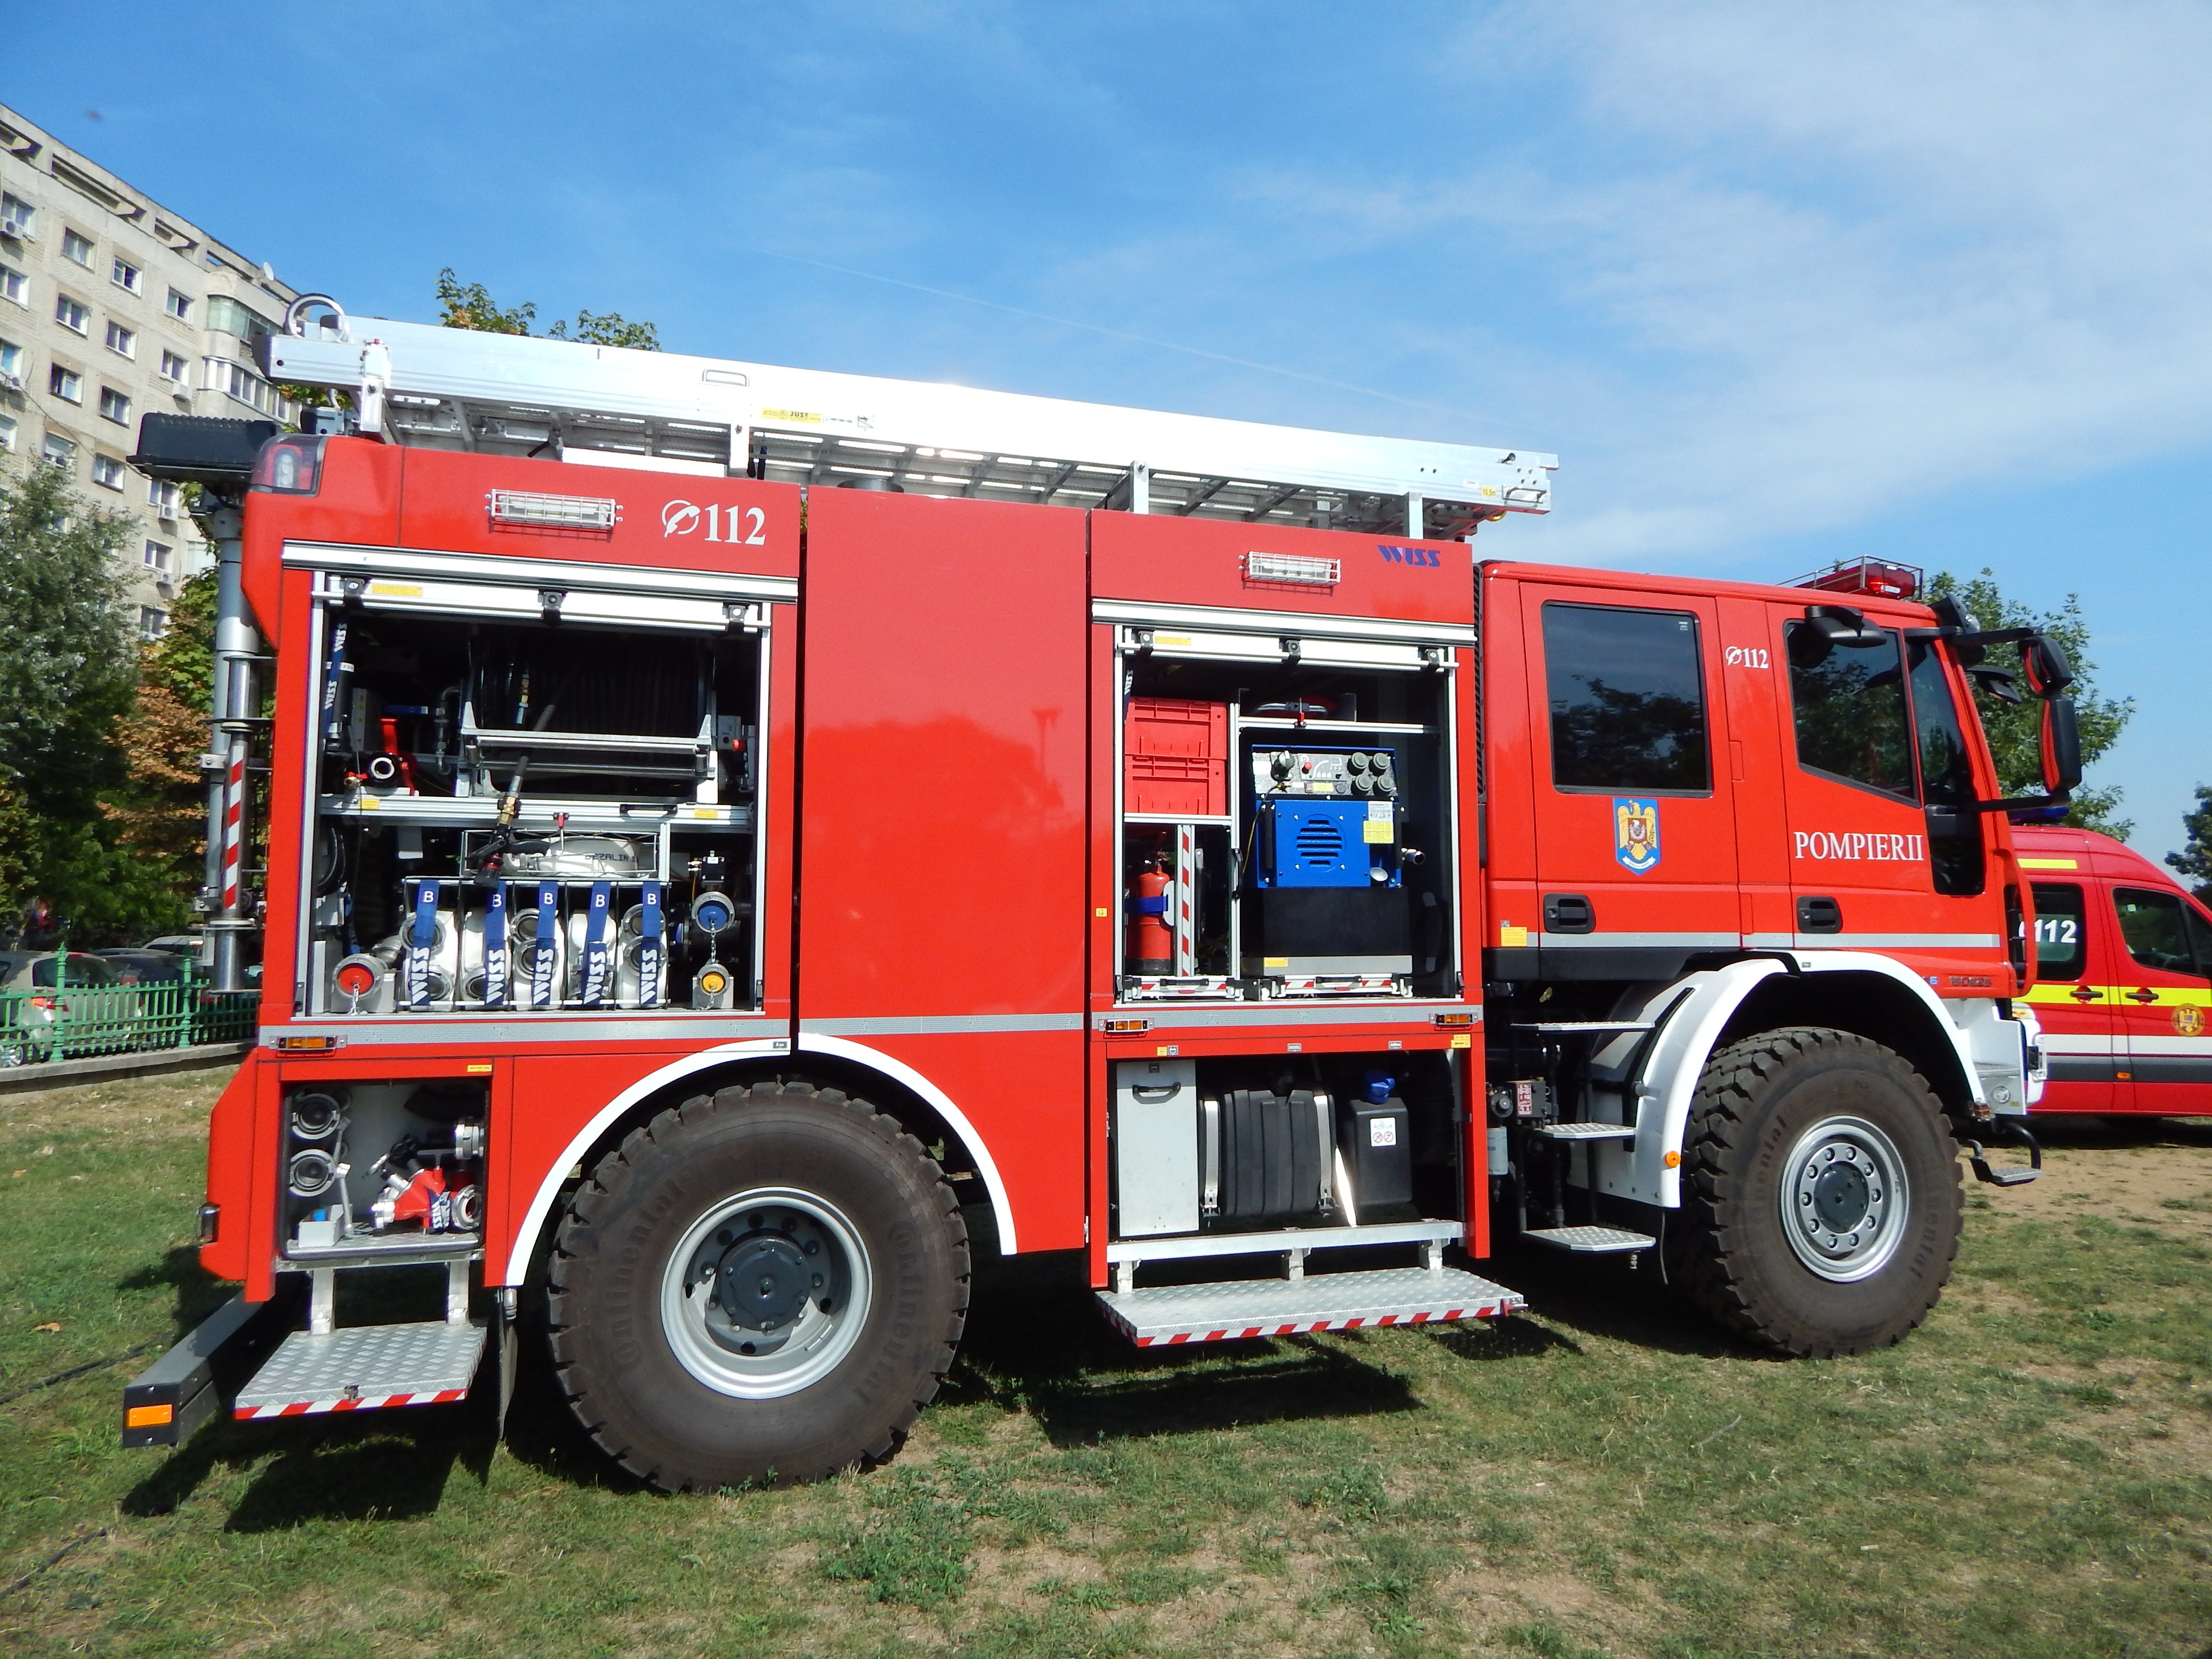
transport, truck, vehicle, fire, emergency service, fire department, firefighter, extinguish, land vehicle, fire apparatus, emergency vehicle, car fire